Love Me, My Knight

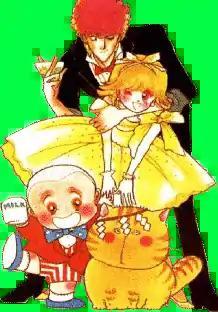
Cover art from the manga "Ai Shite Night"

is a shōjo manga created in the early 1980s by Kaoru Tada. An anime adaptation was released in 1983 until 1984, running for 42 episodes by Toei Animation. A live action adaptation titled "Love me Licia" was also produced in Italy in 1986 (followed by three more series). The manga is licensed in English by M'z Production for digital release on the Kindle and comixology.